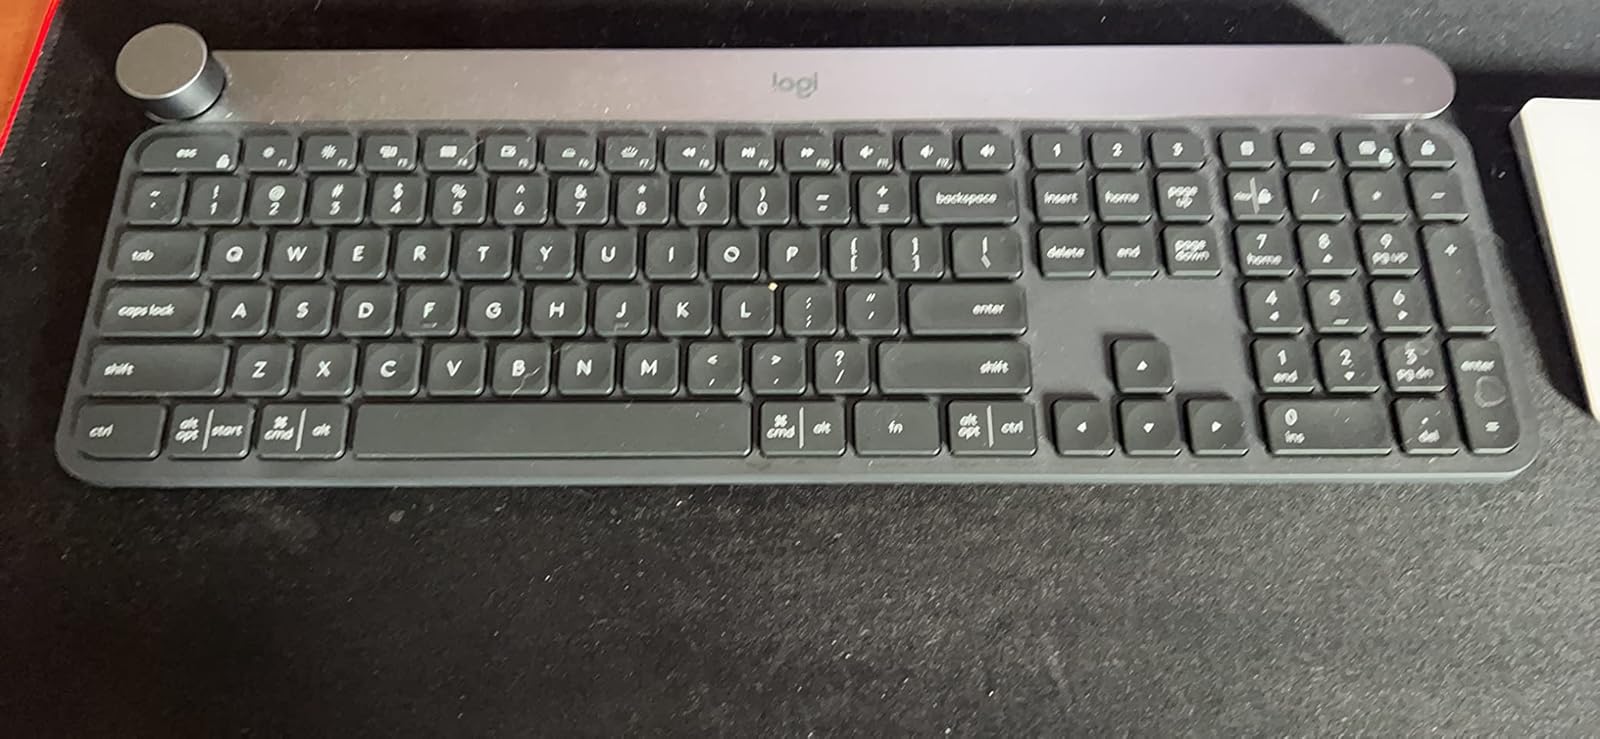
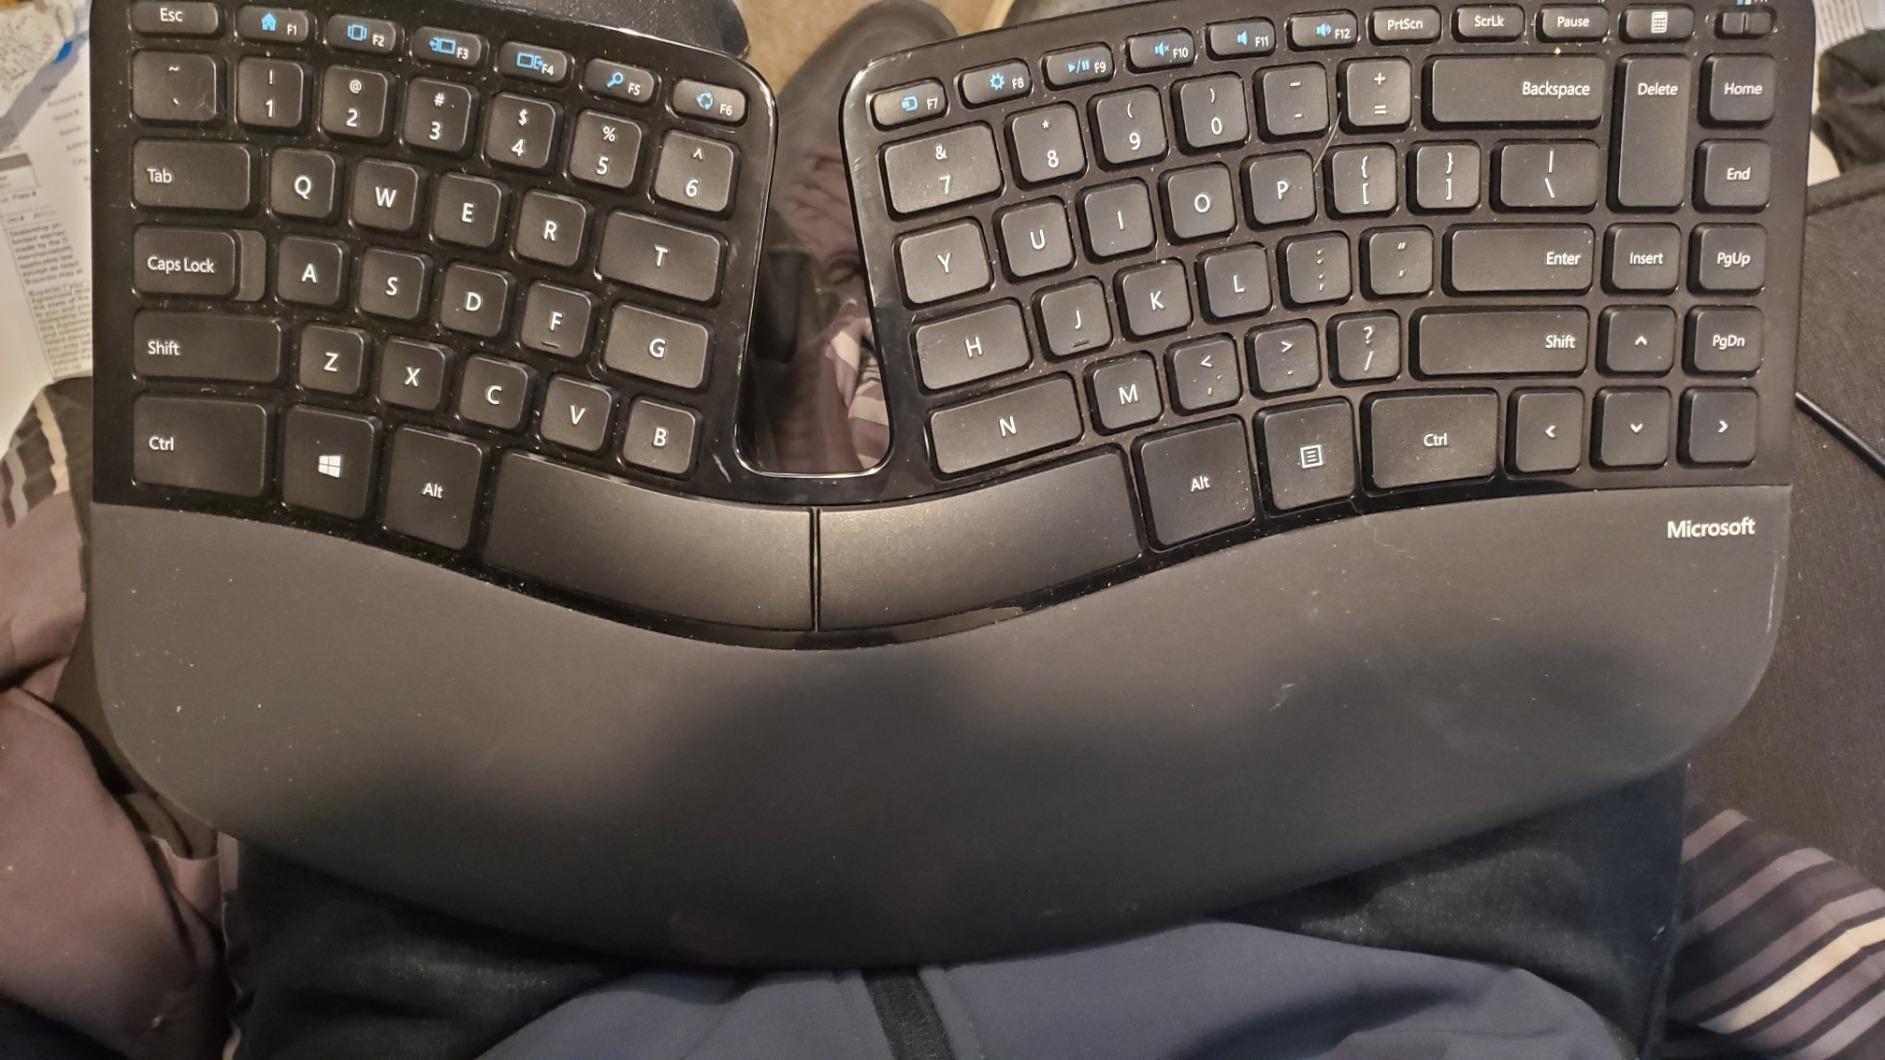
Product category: keyboard
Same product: no